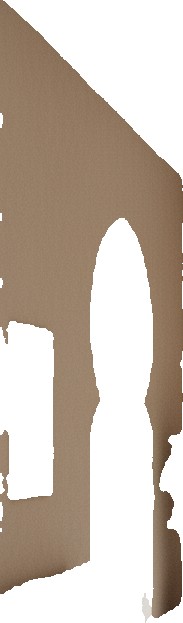
Surface category: wall